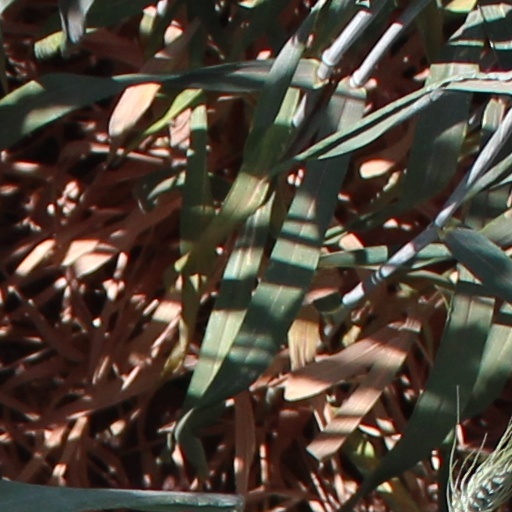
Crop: wheat